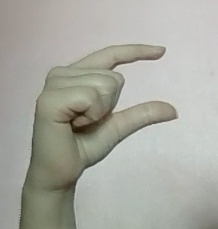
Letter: dal